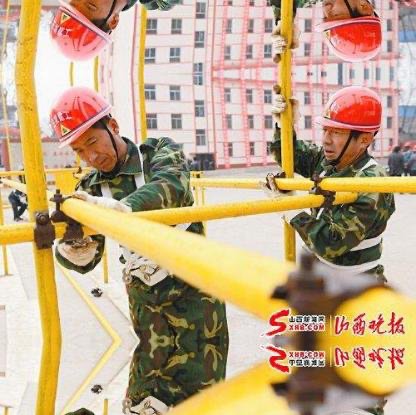
Objects in the image:
label: helmet
label: helmet
label: helmet
label: helmet